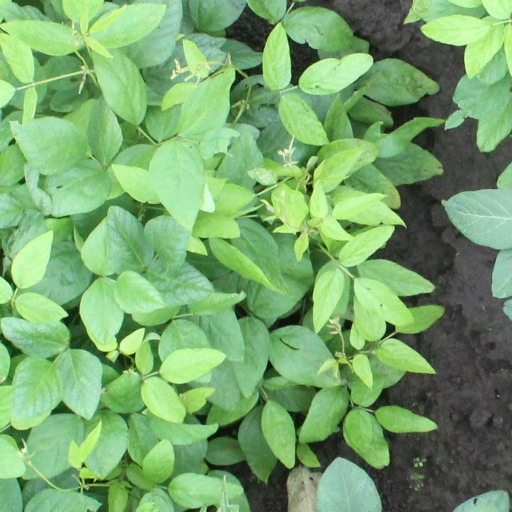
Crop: soybean